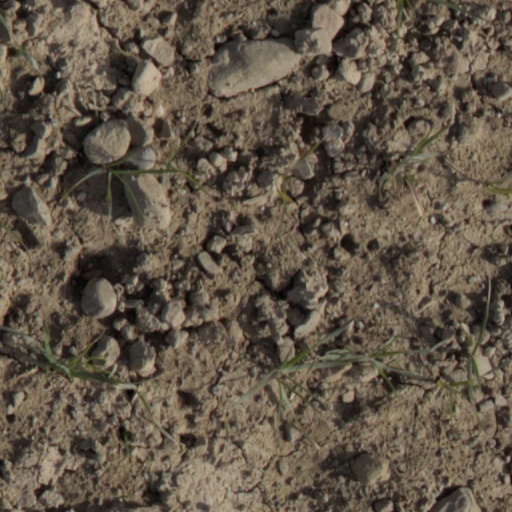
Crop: wheat